Akshay Kumar

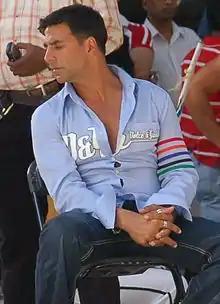
Kumar on the sets of "Heyy Babyy" in Sydney, 2007

His first release in 2002 was Dharmesh Darshan-directed romantic drama "Haan Maine Bhi Pyaar Kiya". He played the role as a blind man in Vipul Amrutlal Shah and Shaarang Dev Pandit-directed heist film "Aankhen", co-starring Amitabh Bachchan, Arjun Rampal, Aditya Pancholi, Sushmita Sen and Paresh Rawal. His performance in the film was critically acclaimed. Next, he starred in the Vikram Bhatt-directed comedy "Awara Paagal Deewana". Rediff.com's review of the film mentioned that his sincerity and intensity seen in "Hera Pheri", "Ek Rishtaa – The Bond of Love" and "Aankhen" "seems missing". His last film of the year was Rajkumar Kohli-directed supernatural horror film alongside Manisha Koirala, Sunil Shetty, Sunny Deol, Aftab Shivdasani, Arshad Warsi, Aditya Pancholi and Armaan Kohli. The film was a remake of Kohli's former film "Naagin" and received mostly negative reviews from critics. Taran Adarsh wrote "only Munish[Armaan] Kohli and Akshay Kumar leave an impact." In 2003, he starred in Suneel Darshan's action film "" opposite Kareena Kapoor. While reviewing the film, Taran Adarsh wrote "Akshay Kumar is plain mediocre. The role hardly offers him scope to try out anything different." Next, he starred in Raj Kanwar-directed romantic drama "Andaaz" alongside Lara Dutta and Priyanka Chopra. The film received mixed reviews from critics, but turned out to be a commercial success at the box office and the first universal hit of 2003.